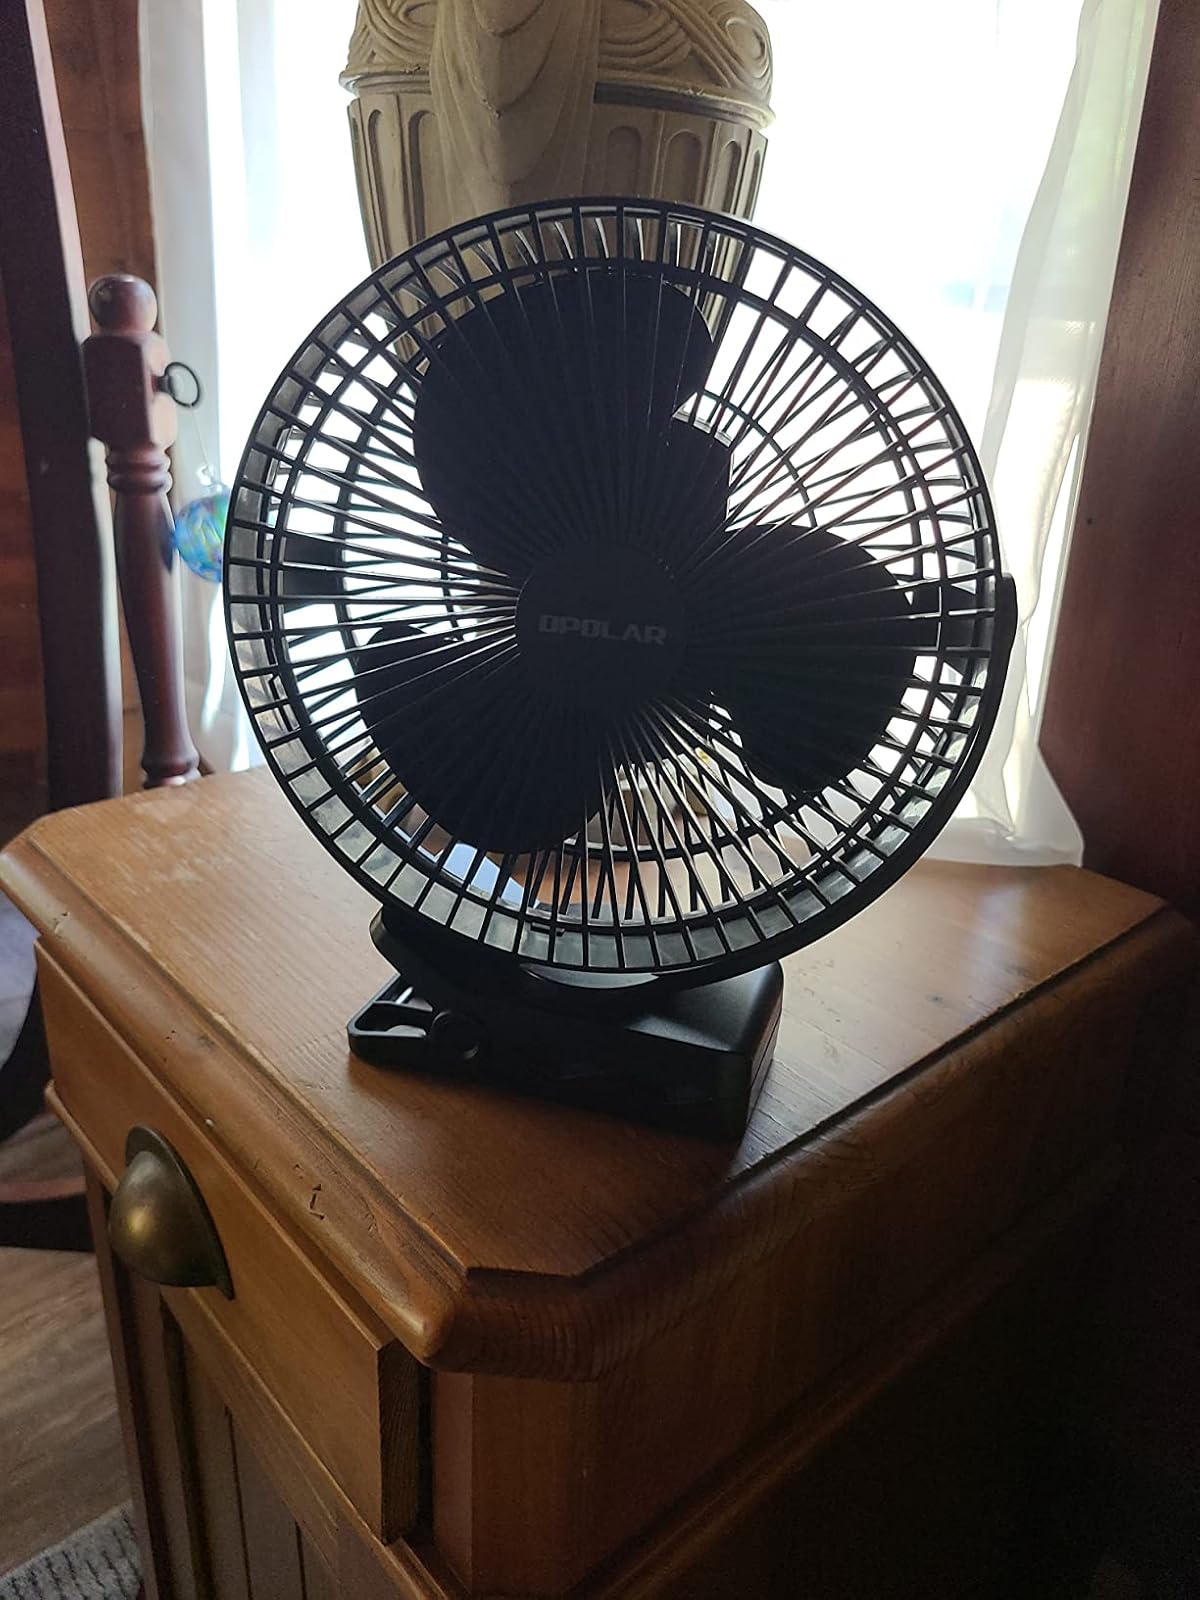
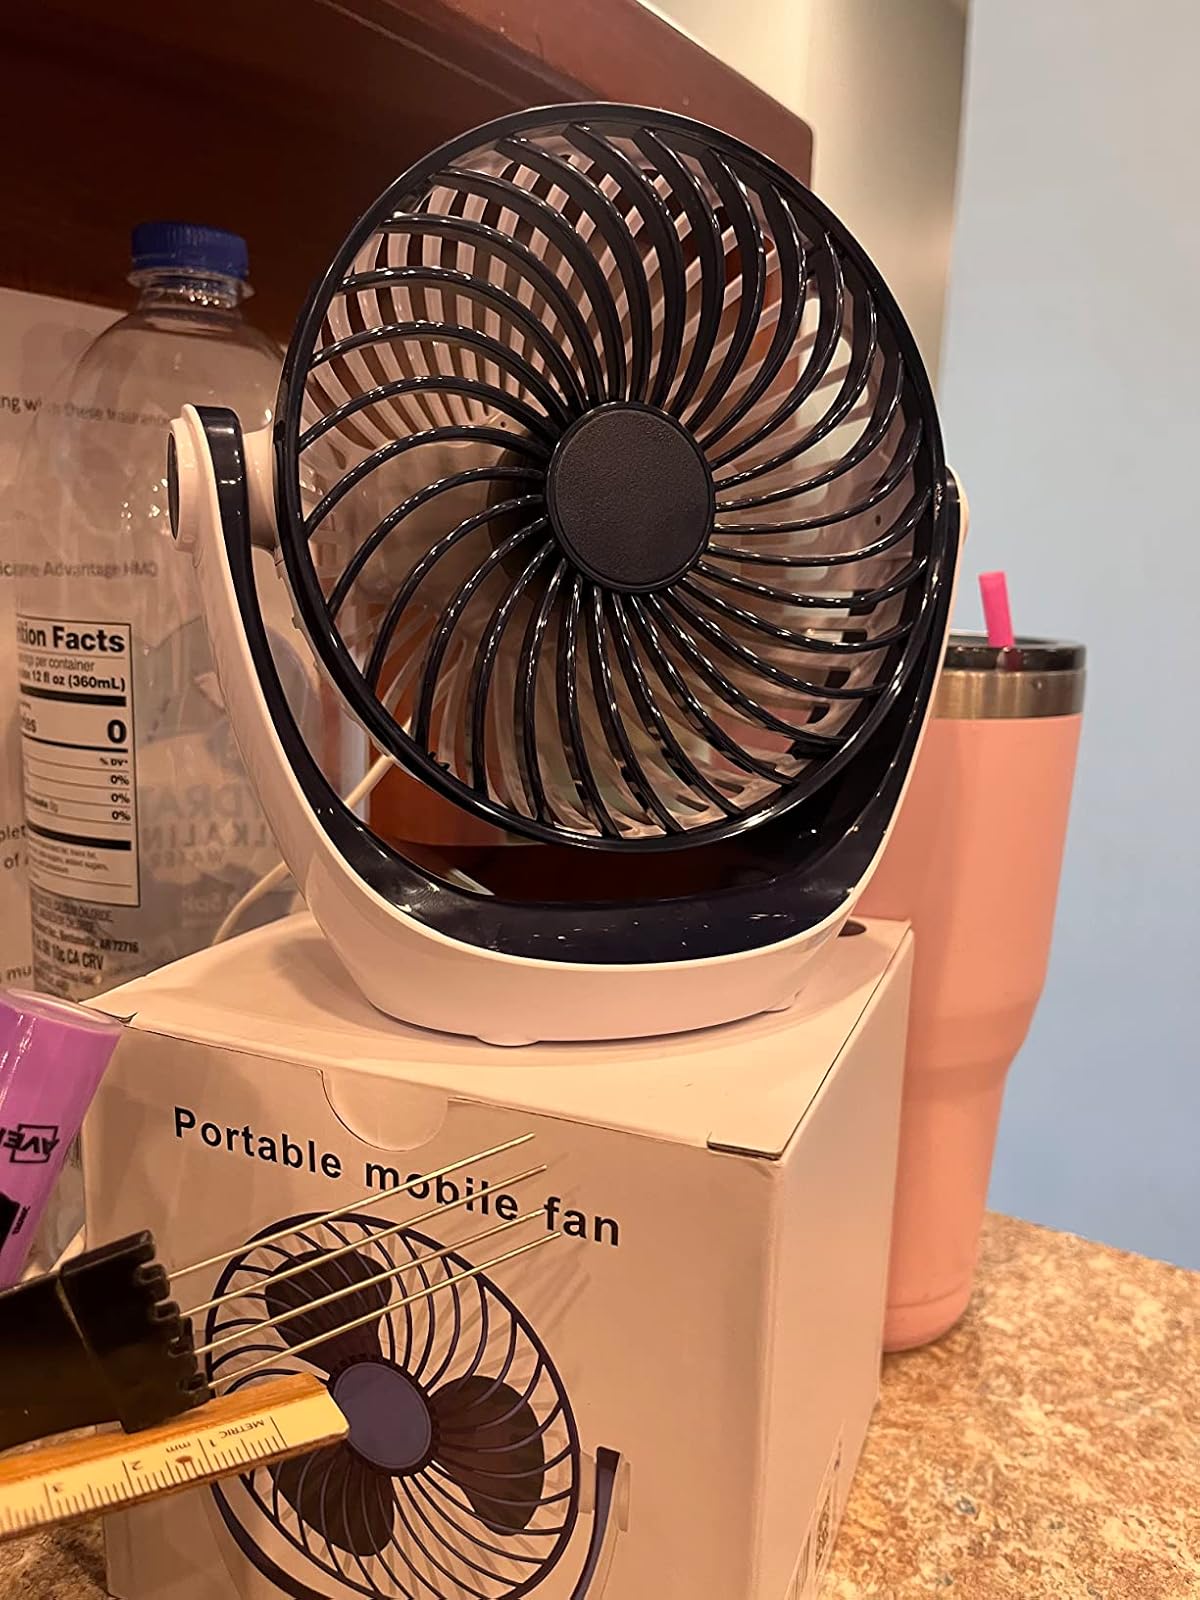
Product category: fan
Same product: no